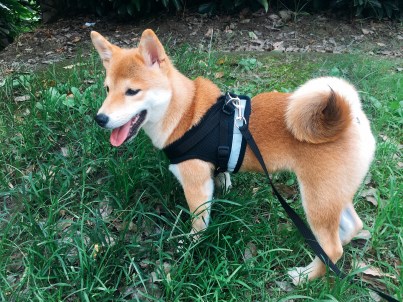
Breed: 1043-n000001-Shiba_Dog